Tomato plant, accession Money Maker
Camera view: horizontal (90 deg, fisheye); turntable rotation: 150 degrees
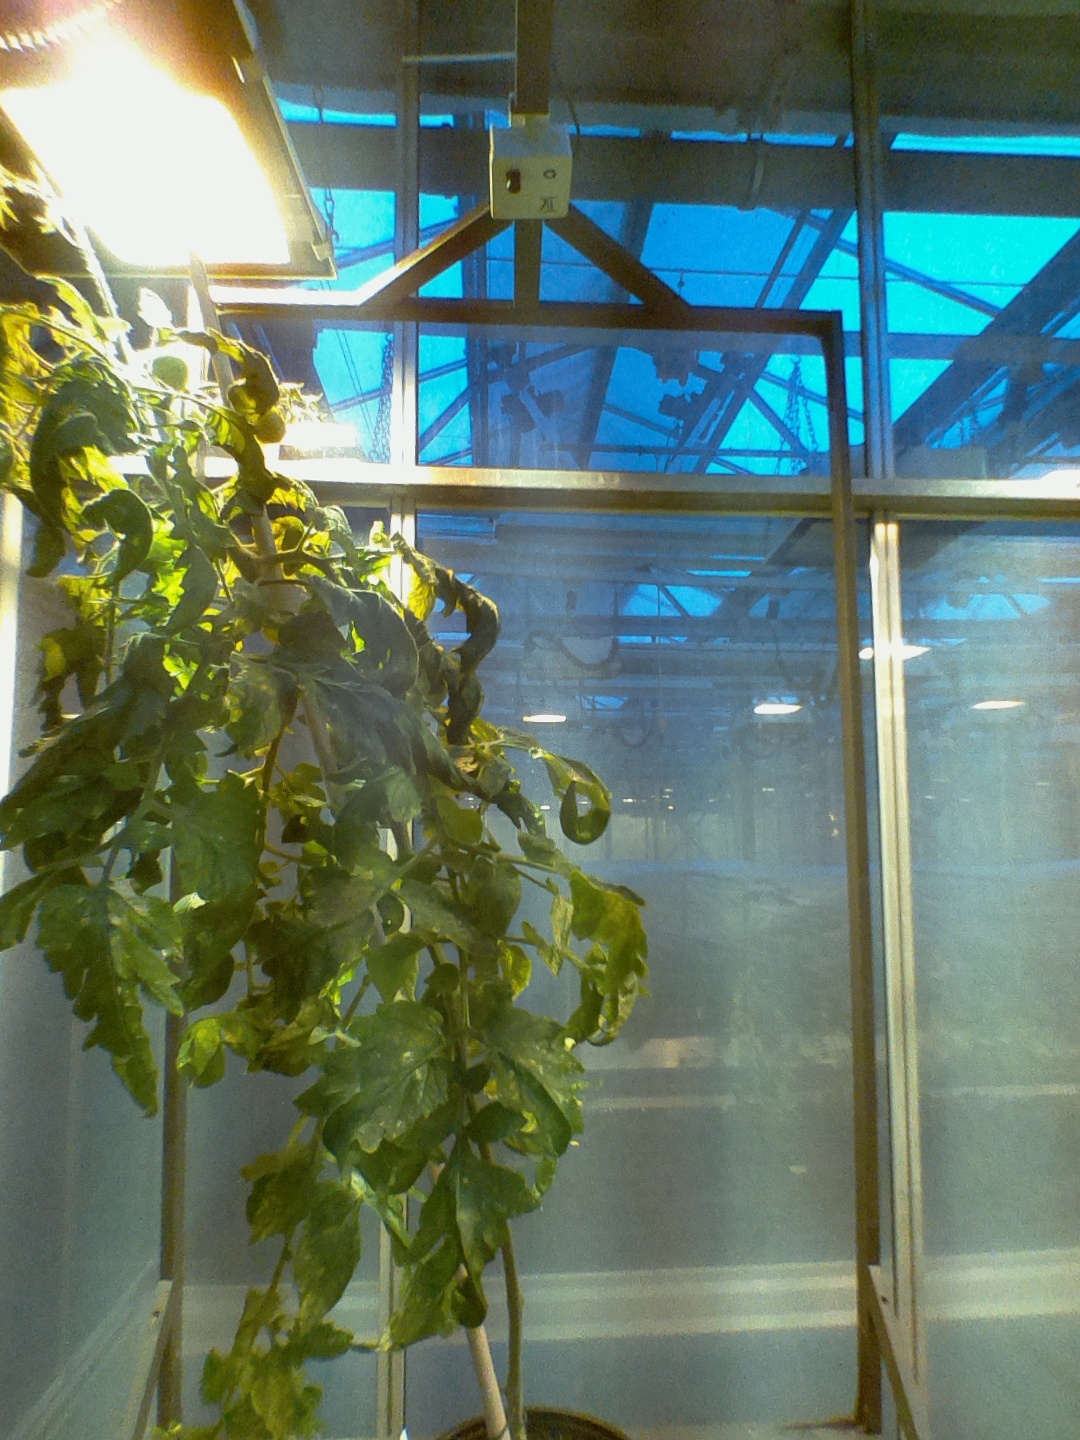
BBCH growth stage 76: 60%-70% of final fruit size